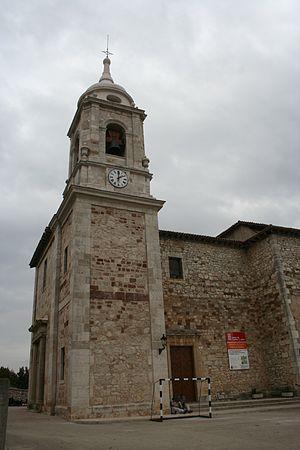
Villafranca Montes de Oca est une commune située au nord de l’Espagne, chef-lieu de la comarque de Montes de Oca dans la Communauté autonome de Castille-et-León, province de Burgos. C'est aussi le nom du chef-lieu de cette commune.